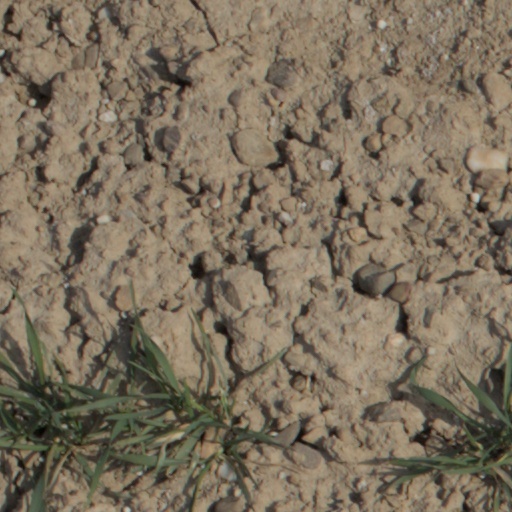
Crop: wheat